Martti Haavio

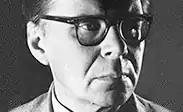
Martti Haavio

Martti Henrikki Haavio (22 January 1899 – 4 February 1973) was a Finnish poet, folklorist and mythologist, writing poetry under the pen name P. Mustapää. He was born on 22 January 1899 in Temmes, and died on 4 February 1973 in Helsinki. He was also a professor of folklore and an influential researcher of Finnish mythology. In 1960, Haavio married Aale Tynni, after his first wife Elsa Enäjärvi-Haavio died in 1951 of cancer. His daughter, Elina Haavio-Mannila, is a social scientist. During Haavio's early career, he was a member of the Tulenkantajat literature club.